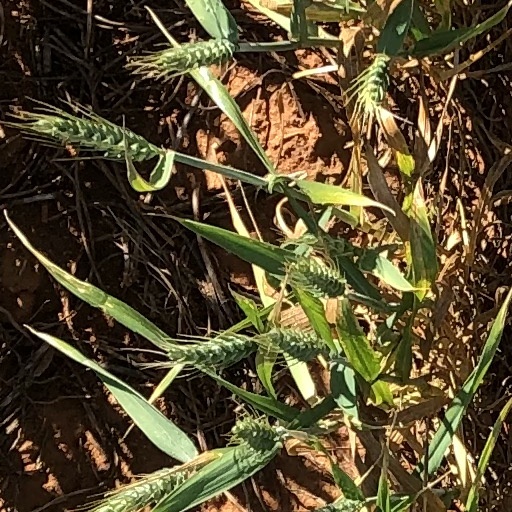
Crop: wheat